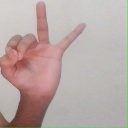
अक्षर: ण